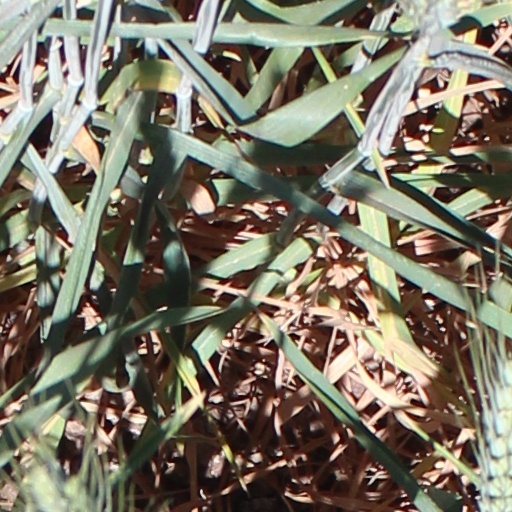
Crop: wheat